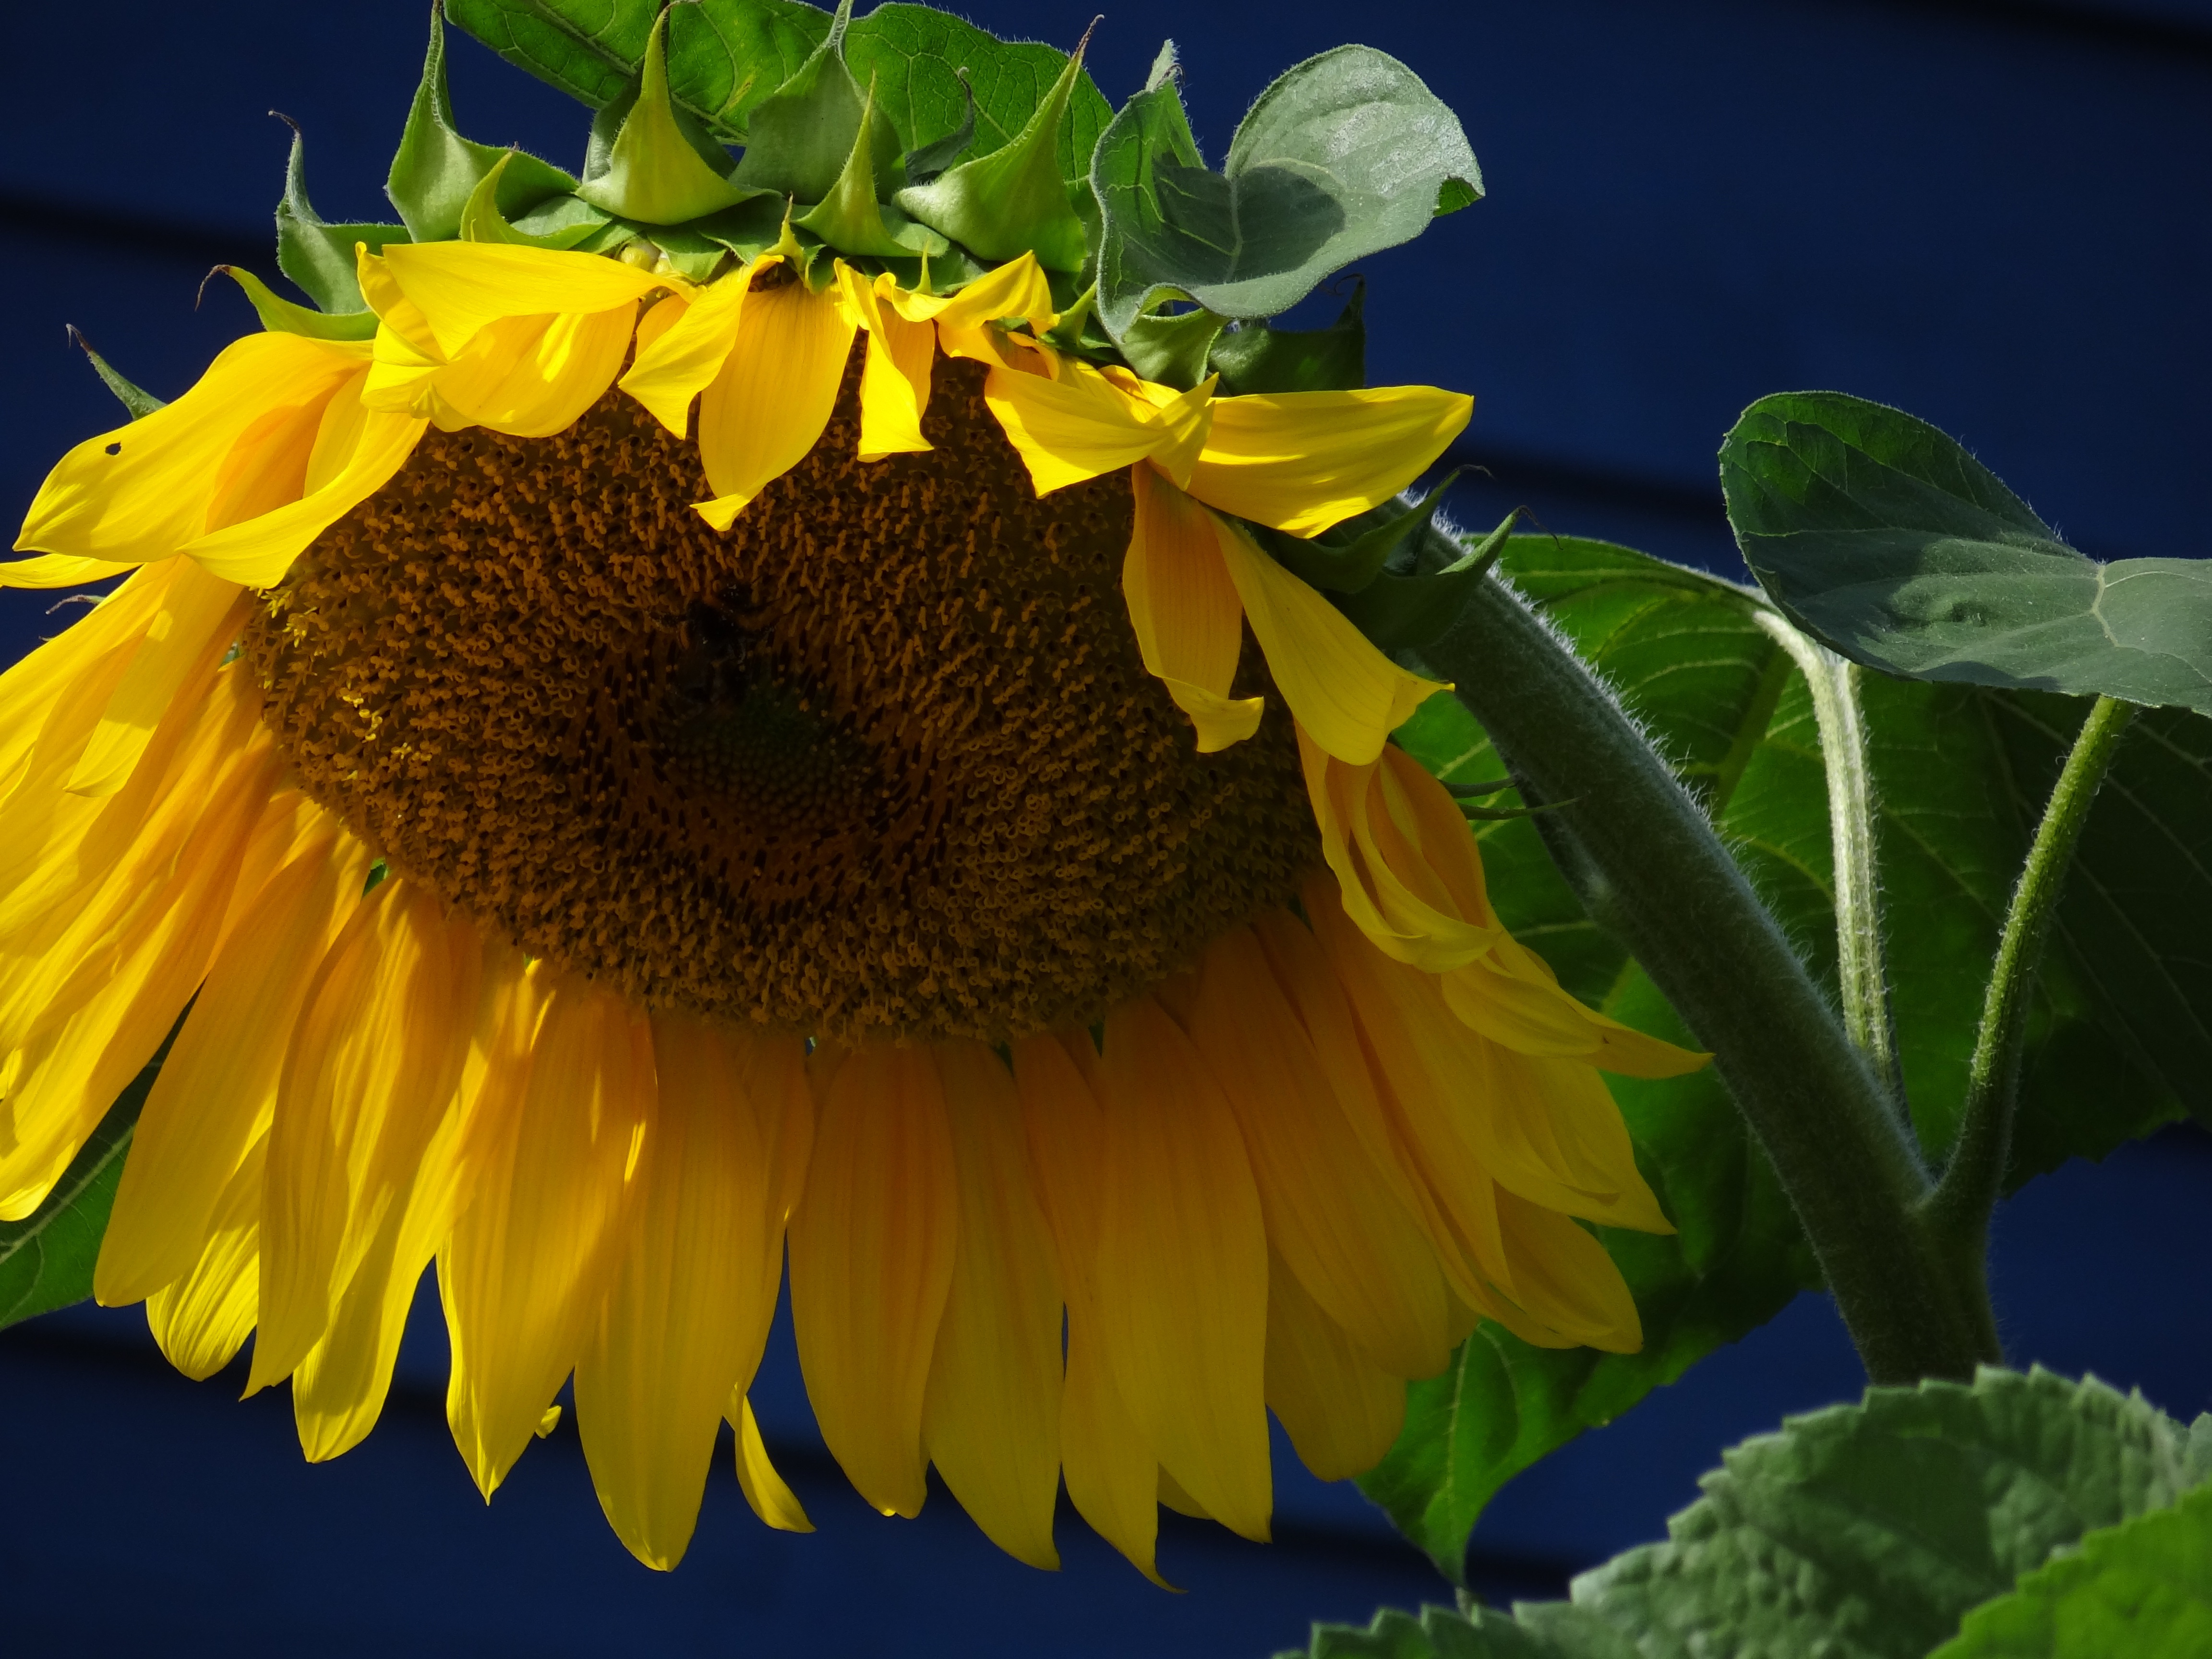
nature, blossom, plant, flower, petal, bloom, botany, yellow, flora, sunflower, sun flower, macro photography, flowering plant, daisy family, sunflower seed, land plant